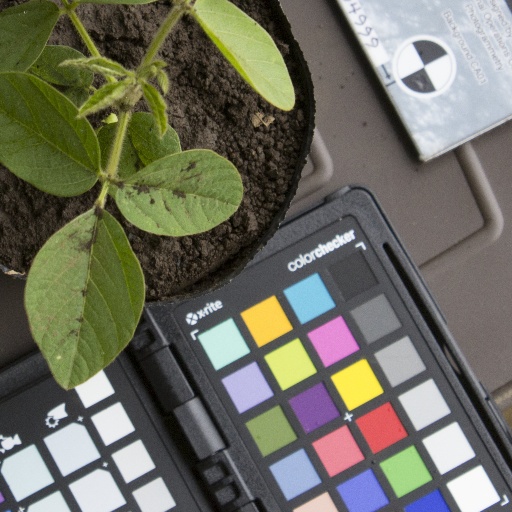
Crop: soybean